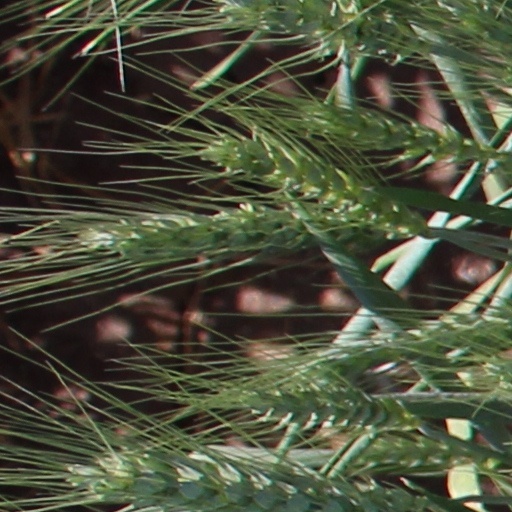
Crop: wheat